Caroline Branham

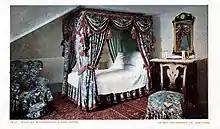
Martha Washington's Bed Room. Following George Washington's death in 1799, Martha moved from their shared bedroom on the second floor to a bed chamber on the third floor, where she spent most of her time until she died in 1802.

Branham began work each day before sunrise and worked after the sun went down. She and other housemaids, like Molly and Charlotte, were responsible for cleaning and maintaining the Washington's mansion and other buildings on the plantation. In the early morning, she lit fireplaces in the mansion to warm the rooms, including the occupied bed chambers, before the family and any guests awoke. Her work included: washing clothes and linens, dusting furniture, cleaning floors, and other household duties. She cared for family members and visitors, which included using bed warmers on cold nights, providing jugs of water for washing, emptying chamber pots, lighting fires and candles, and making beds. A house bell system, built in the 1780s, summoned domestic workers to the piazza, dining rooms, or bedrooms. At times Branham coordinated activities, such as readying the mansion when the Washingtons returned to the plantation from Philadelphia.